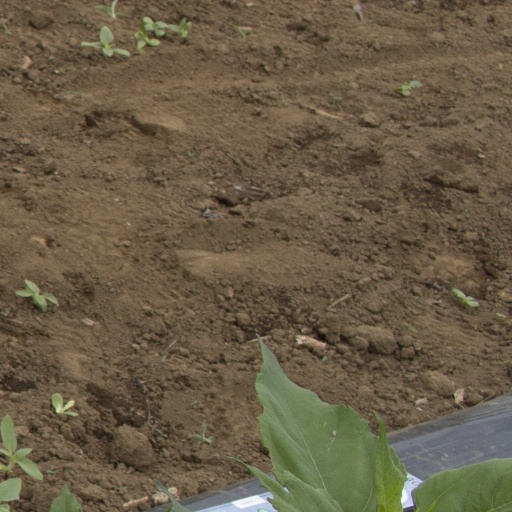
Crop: Jerusalem artichoke